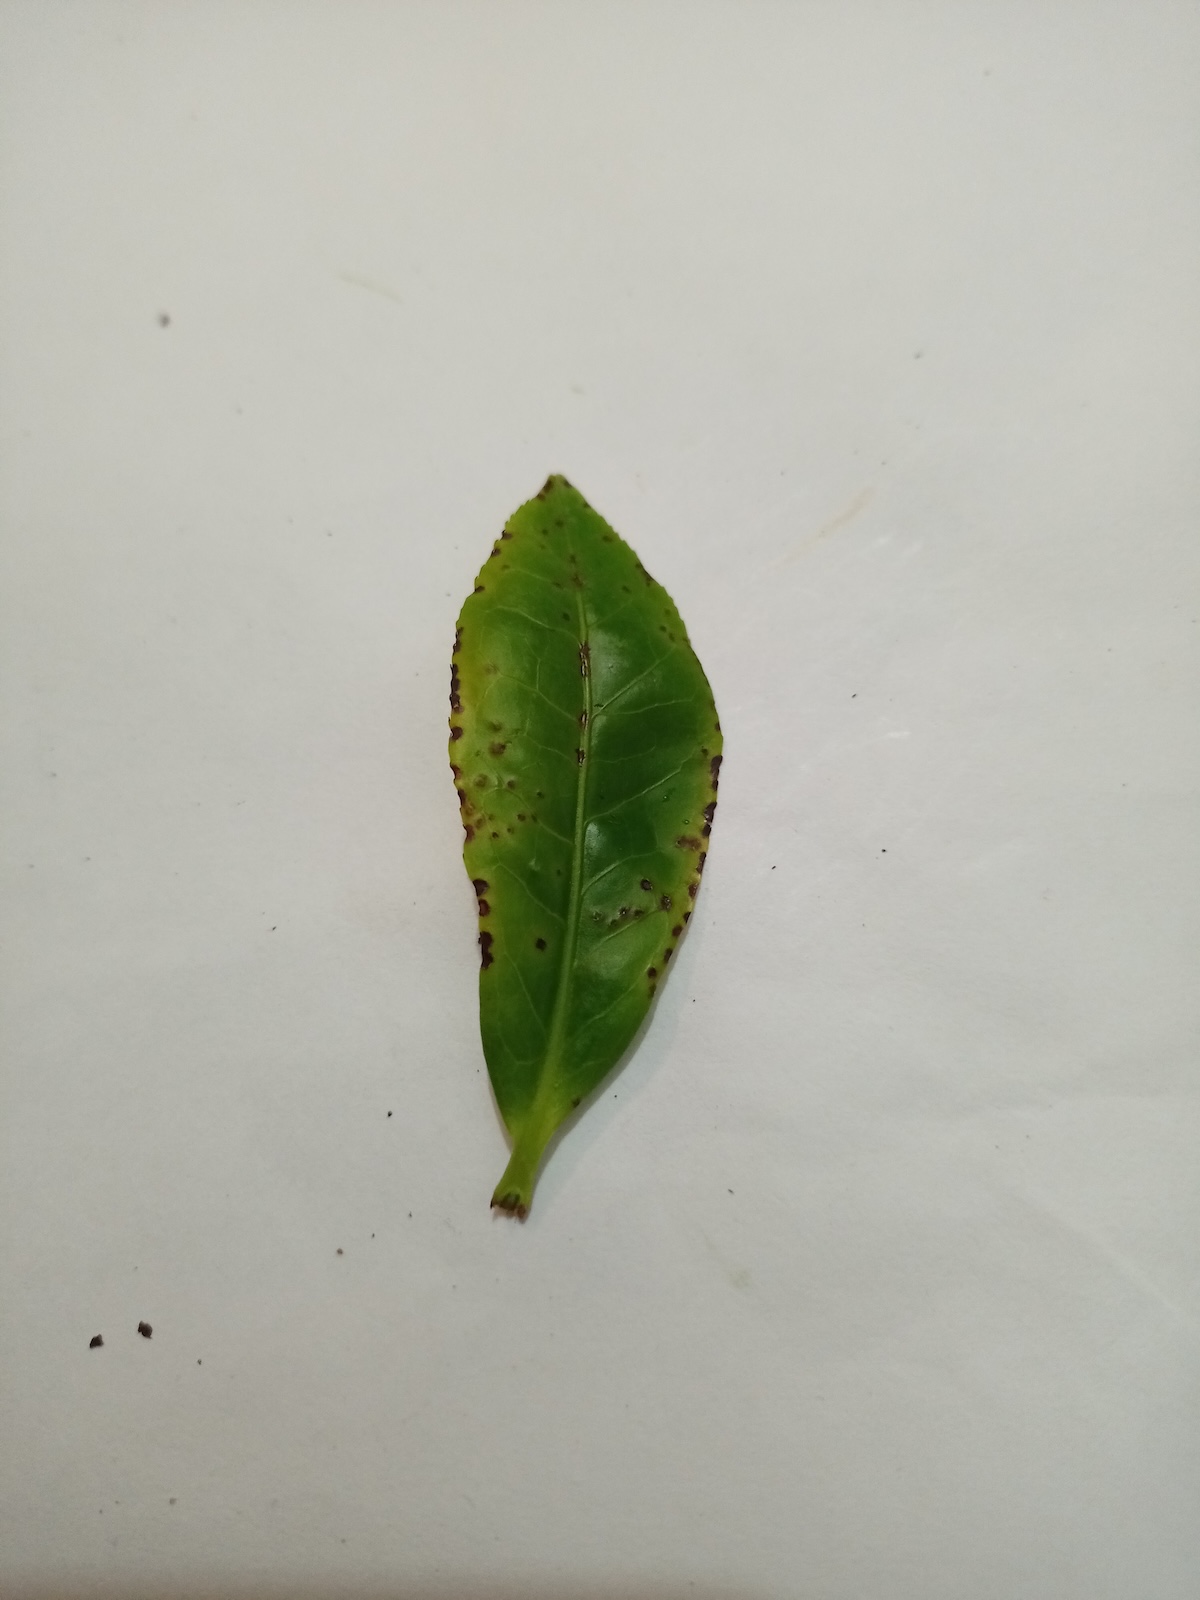
Label: Helopeltis